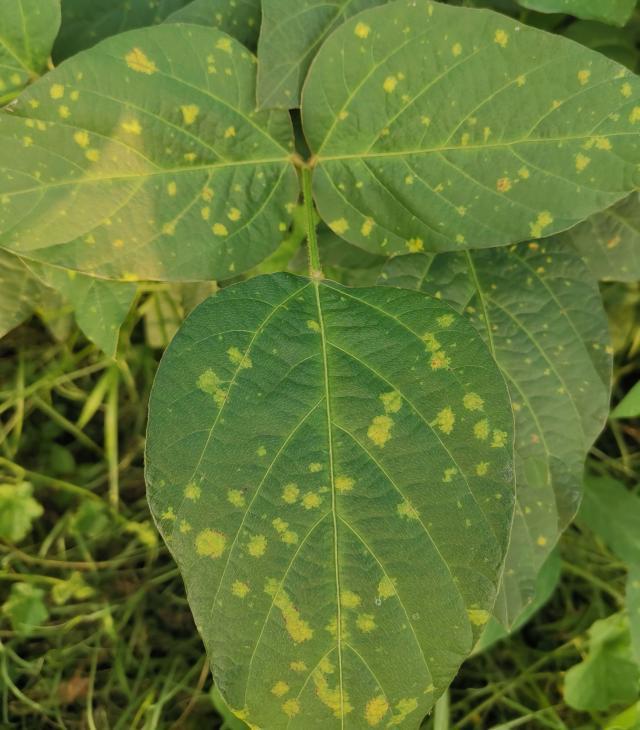
Plant: Soybean
Disease: soybean downy mildew